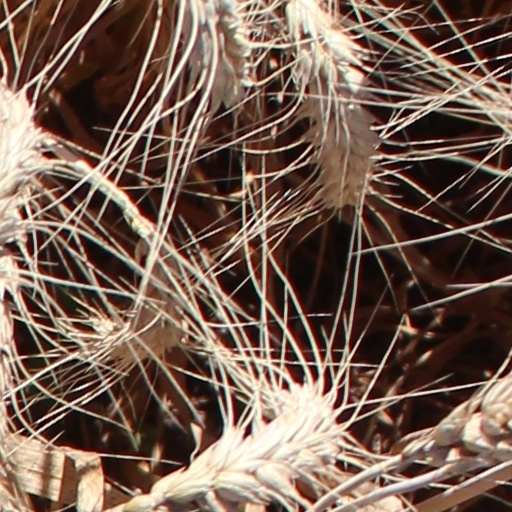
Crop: wheat